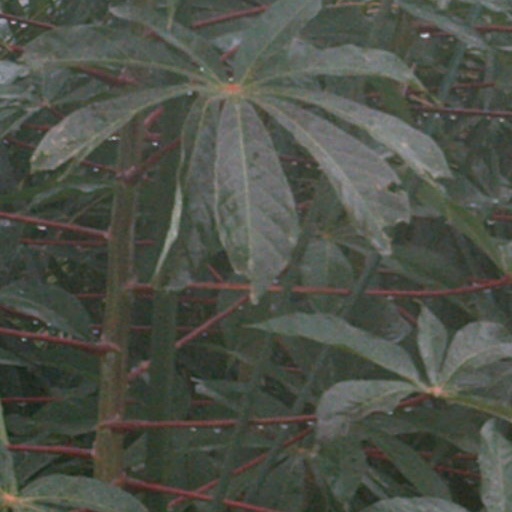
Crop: cassava